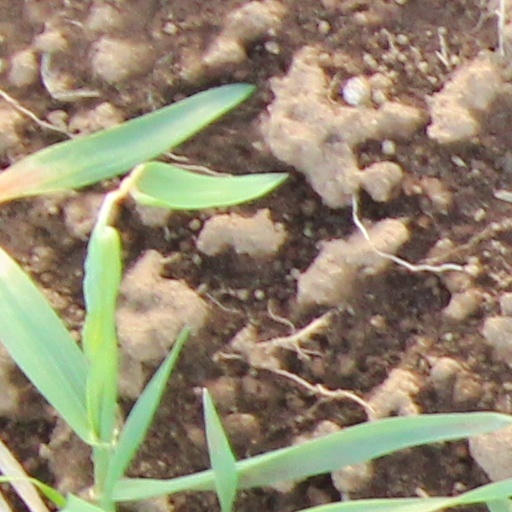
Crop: wheat